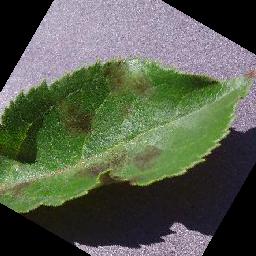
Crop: apple
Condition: scab